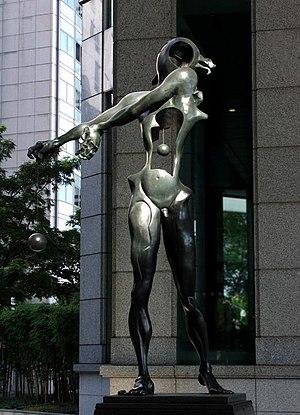
Hommage en Sculpture à Newton par l'artiste espagnol w:Salvador Dali ( 11 mai 1904 - le 23 janvier 1989) à la Place UOB, près de Quai de Bateau à Singapour.
Salvador Dalí i Domènech, premier marquis de Dalí de Púbol, né à Figueras le 11 mai 1904, et mort dans la même ville, le 23 janvier 1989, est un peintre, sculpteur, graveur, scénariste et écrivain catalan de nationalité espagnole. Il est considéré comme l'un des principaux représentants du surréalisme, et comme l'un des plus célèbres peintres du XXᵉ siècle.